29th Flying Training Wing

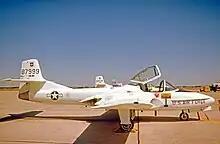
Cessna T-37B

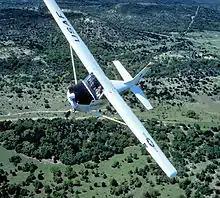
Cessna T-41 Mescalero

The 29th Flying Training Wing replaced, and absorbed resources of, the 3615th Pilot Training Wing on 1 July 1972 at Craig Air Force Base, Alabama. The 29th conducted undergraduate pilot training (UPT) and operated Craig facilities. In 1974, Craig was selected as one of two UPT bases to be closed in a post-Vietnam economic move. In 1977, Air Training Command closed Craig Air Force Base along with Webb Air Force Base in Texas. The wing was inactivated on 30 September 1977, and the field was placed on caretaker status the next day.